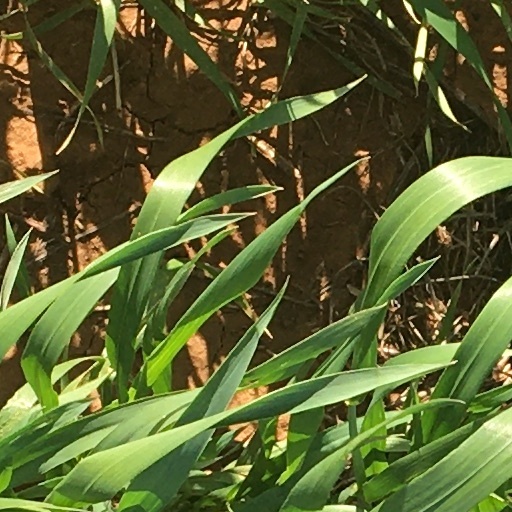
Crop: wheat